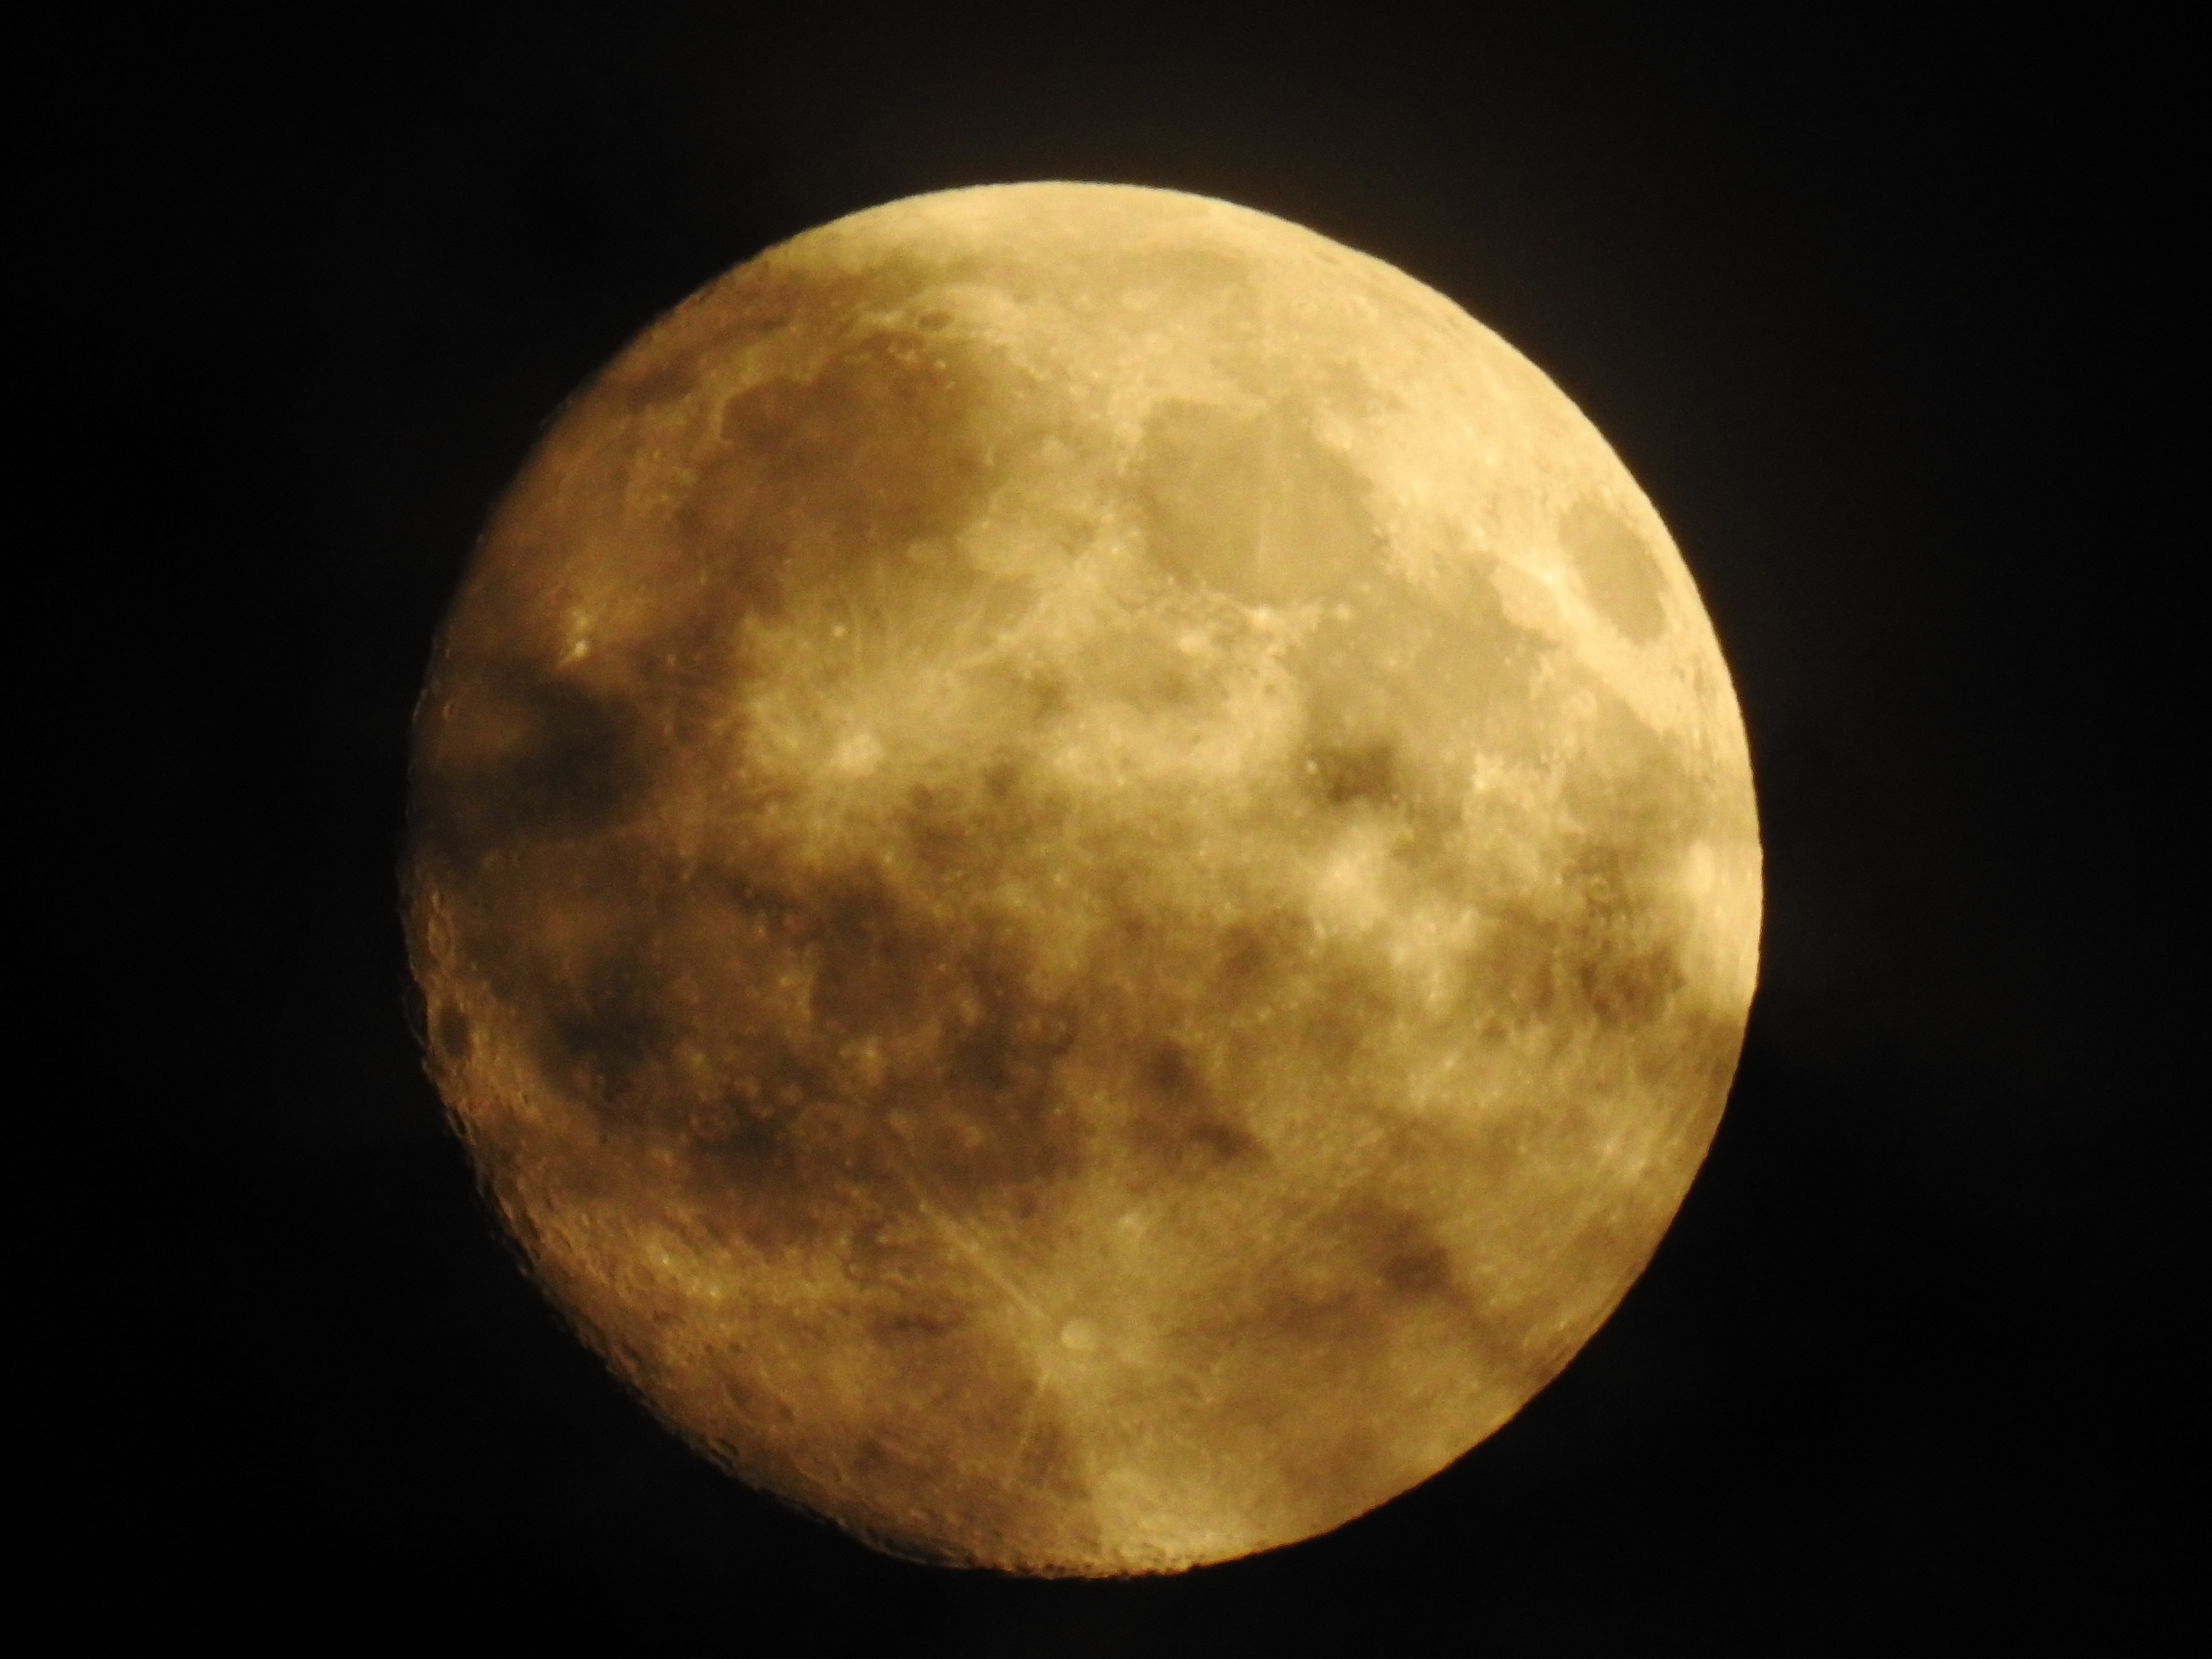
night, atmosphere, moon, full moon, circle, astronomy, astronomical object, celestial event